Christian state

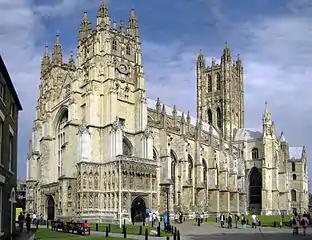
Canterbury Cathedral houses the "cathedra" of the Archbishop of Canterbury, the "primus inter pares" of the worldwide Anglican Communion

Barbara Yorke writes that the "Carolingian Renaissance heightened appreciation within England of the role of king and church in a Christian state." As such,